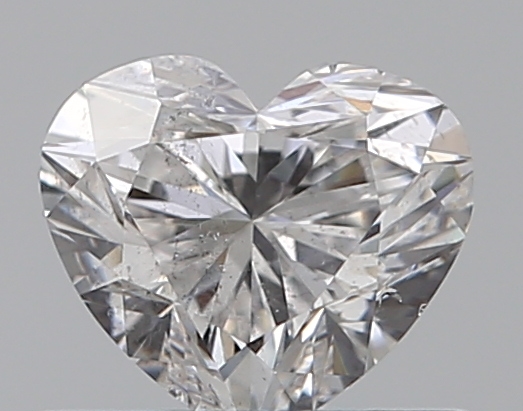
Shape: heart
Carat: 0.5
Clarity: SI2
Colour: D
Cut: EX
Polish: EX
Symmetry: VG
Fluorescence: N
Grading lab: GIA
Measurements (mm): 4.74 x 5.41 x 3.2